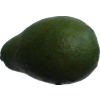
Label: green_avocado